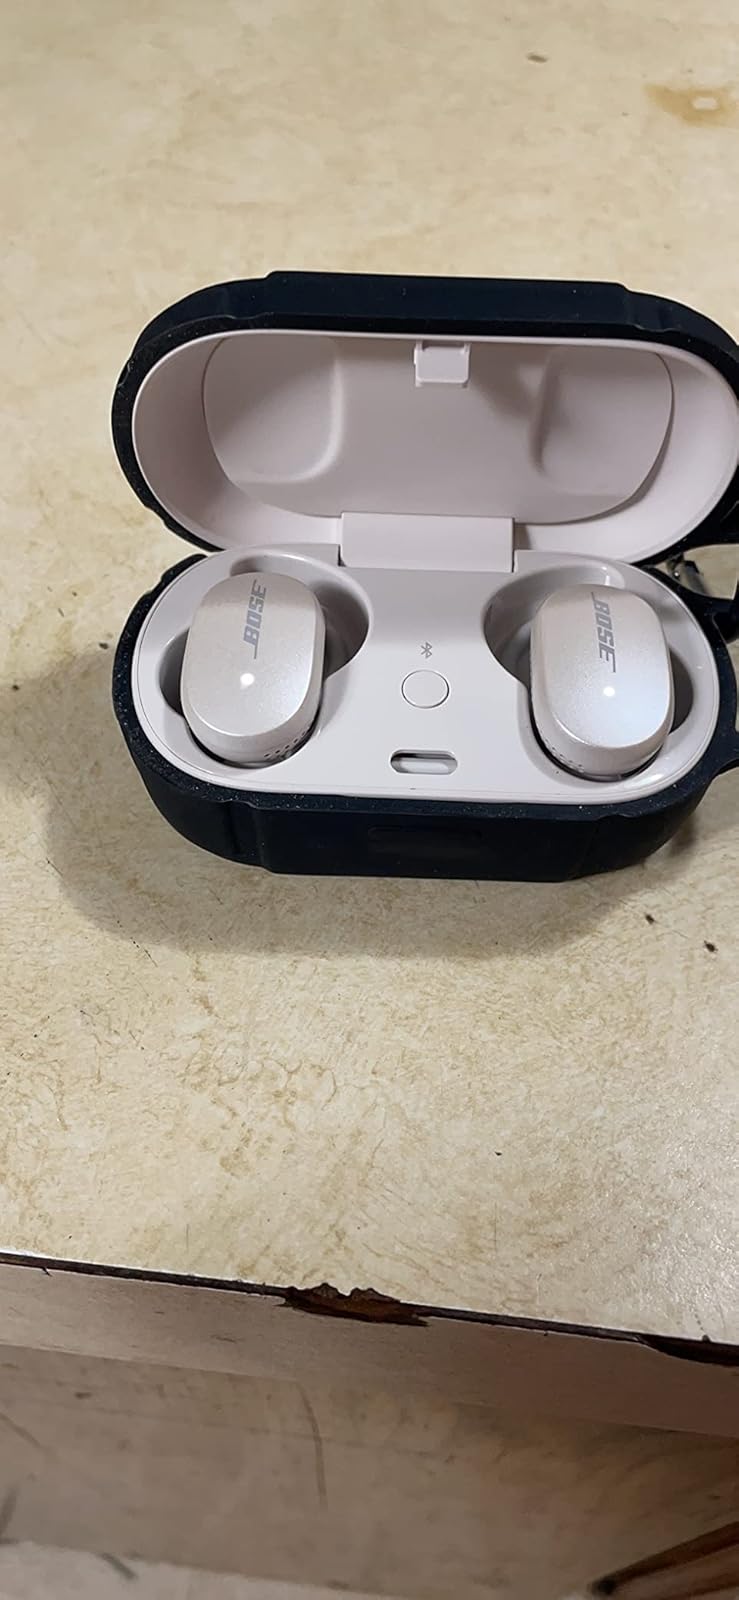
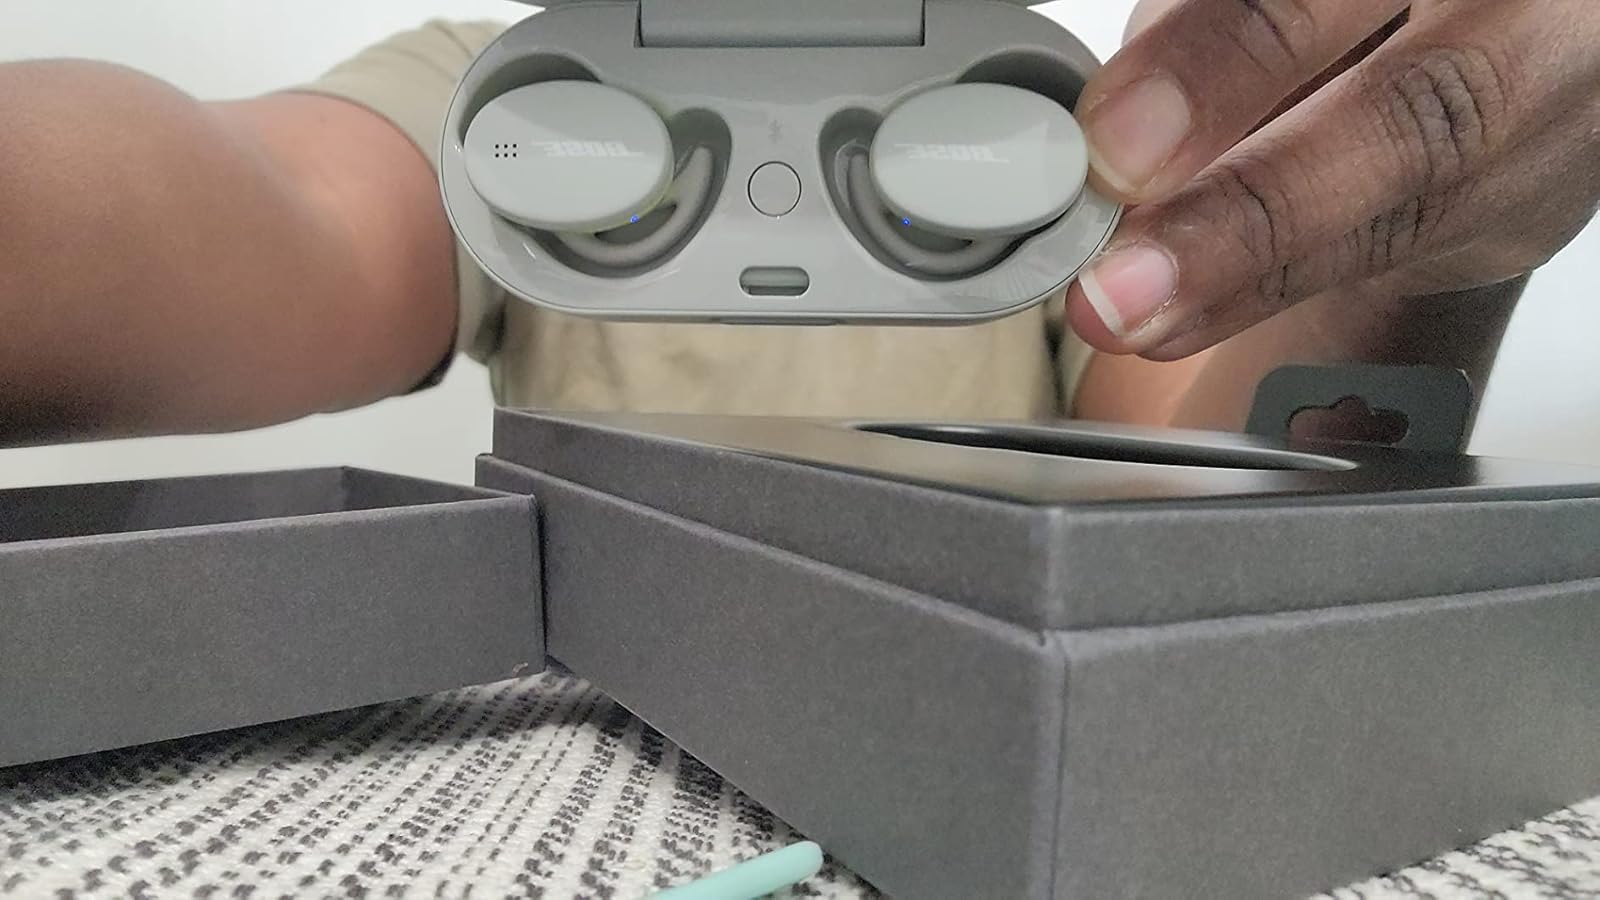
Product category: earbuds
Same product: no